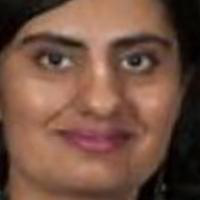
Age group: age 41-55